Home Town Story

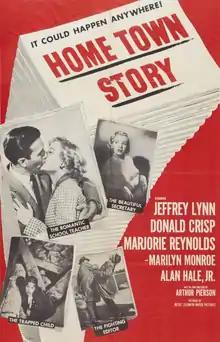
Theatrical release poster

Home Town Story is a 1951 American drama film written and directed by Arthur Pierson, starring Jeffrey Lynn, Donald Crisp, and Marjorie Reynolds, with Marilyn Monroe and Alan Hale Jr.